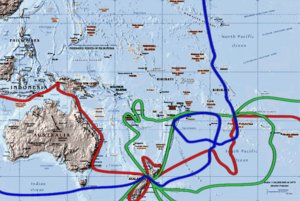
L’histoire de l’Antarctique commence dans le monde occidental par la théorie de la Terra Australis, un vaste continent au sud du globe terrestre. Le passage du cap Horn et du cap de Bonne-Espérance aux XVᵉ et XVIᵉ siècles démontra que la Terra Australis Incognita existait bel et bien.
L'exploration de l'Australie par les Européens se fit progressivement, en plusieurs vagues d'expéditions terrestres et maritimes. On croit souvent que l'Australie a été découverte par le lieutenant de la Royal Navy James Cook en 1770, mais il n'est en fait qu'un explorateur parmi beaucoup d'autres qui avaient découvert le continent et l'avaient abordé bien avant, et même 170 ans auparavant pour le premier d'entre eux, Cristóvão de Mendonça. Pour autant, l'exploration de l'Australie ne se termine pas avec James Cook : après l'installation de la première colonie, il faudra plus d'un siècle pour que l'ensemble du continent soit connu des Européens.
James Cook est un navigateur, explorateur et cartographe britannique, né le 7 novembre 1728 à Marton et mort le 14 février 1779 à Hawaï.